Néron (Isère)

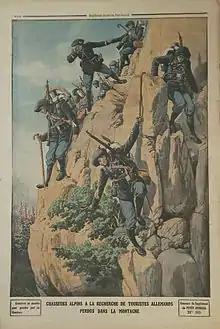
"Chasseurs alpins à la recherche de touristes allemands perdus dans la montagne' (Alpine hunters searching for German tourists lost in the mountains): supplement to the "Petit Journal" no. 25 of 7 July 1912.

At the turn of the 19th and 20th centuries, due to its proximity to the Grenoble agglomeration, the Néron became a favourite training ground for mountaineers and alpine hunters. However, the number of accidents increased. On April 28, 1901, Ferdinand Chabert and Georges Scholastique, aged twenty-two and twenty-one, disappeared in the fog and rain. Despite the presence of many rescuers and the proposal to use aerostats to find them, the search was unsuccessful. The first issue of Alpes Pittoresques was entitled: "L'alpe homicide". General Louis André, then Minister of War, forbade the military to climb the mountain. The Guides Joanne gave an increasingly negative image of the Néron: "A perilous mountain, which caused many victims. [...] uninteresting. [...] Mountain without interesting views". On July 31, 1906, Gunther Ullrich and Alfonso Stegemann, two German students, reached the summit of the Néron via the Godefroy corridor. They tried to descend by the Monta side, but got lost in the darkness and got separated. Ullrich, perhaps a victim of sunstroke, died while climbing the corridor that bore his name from the following year. It was only four days later, after an intense search that mobilised the 6th battalion of Alpine hunters, that his body was discovered, and with it the remains of Chabert and Scholastique. The latter was buried with the tributes of Paul Mistral. This was one of the reasons for the creation of the first mountain rescue committees: the Dauphin committee was founded in the early 1910s and Jules Charamathieu, a shoemaker in Rue Chenoise in Grenoble, was appointed president. The absence of a detailed guidebook and a safe route was highlighted as a possible cause of these accidents. Thus, in 1907, Émilie Morel-Couprie, president of the Club ascensionniste, with P. Glaizot, published a monograph on the Néron, accompanied by numerous sketches, and took advantage of the opportunity to give a definitive name to many sites on the mountain. This descriptive work was completed by Professor Samuel Chabert, father of the young deceased. He also campaigned, through several articles in "Le Dauphiné", for the marking out of paths and the installation of handrails along them. Thus the Ullrich path was built and inaugurated on August 4; the Roman path was restored in 1908 between the Néron meadow and the post thanks to the patronage of Aiguebelle, vice-president of the Rocher Club; the French Alpine Club, thanks to money paid by the Germans Pfau and Mayer following their rescue, restored the path leading to the Muret, which was later named the path of the Virgin Fountain, and had a cable laid in the cornice of the Hermitage. Warning signs have been put up: under the Écureuil gap, "Very dangerous corridor, leads to a cliff. Do not go into it"; under the Godefroy couloir, "For experienced climbers". These maintenance efforts have led to a renewed interest and an update of the article on the Néron in the 1910 edition of the Guides Joanne.